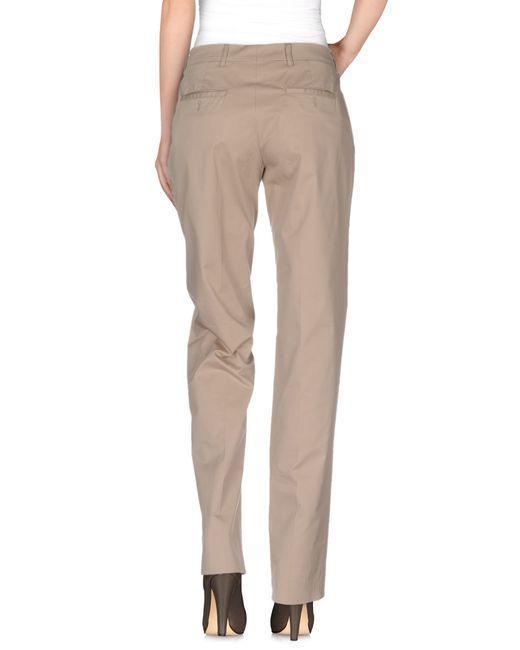
Lässige Hose für Damen Baumwollmaterial